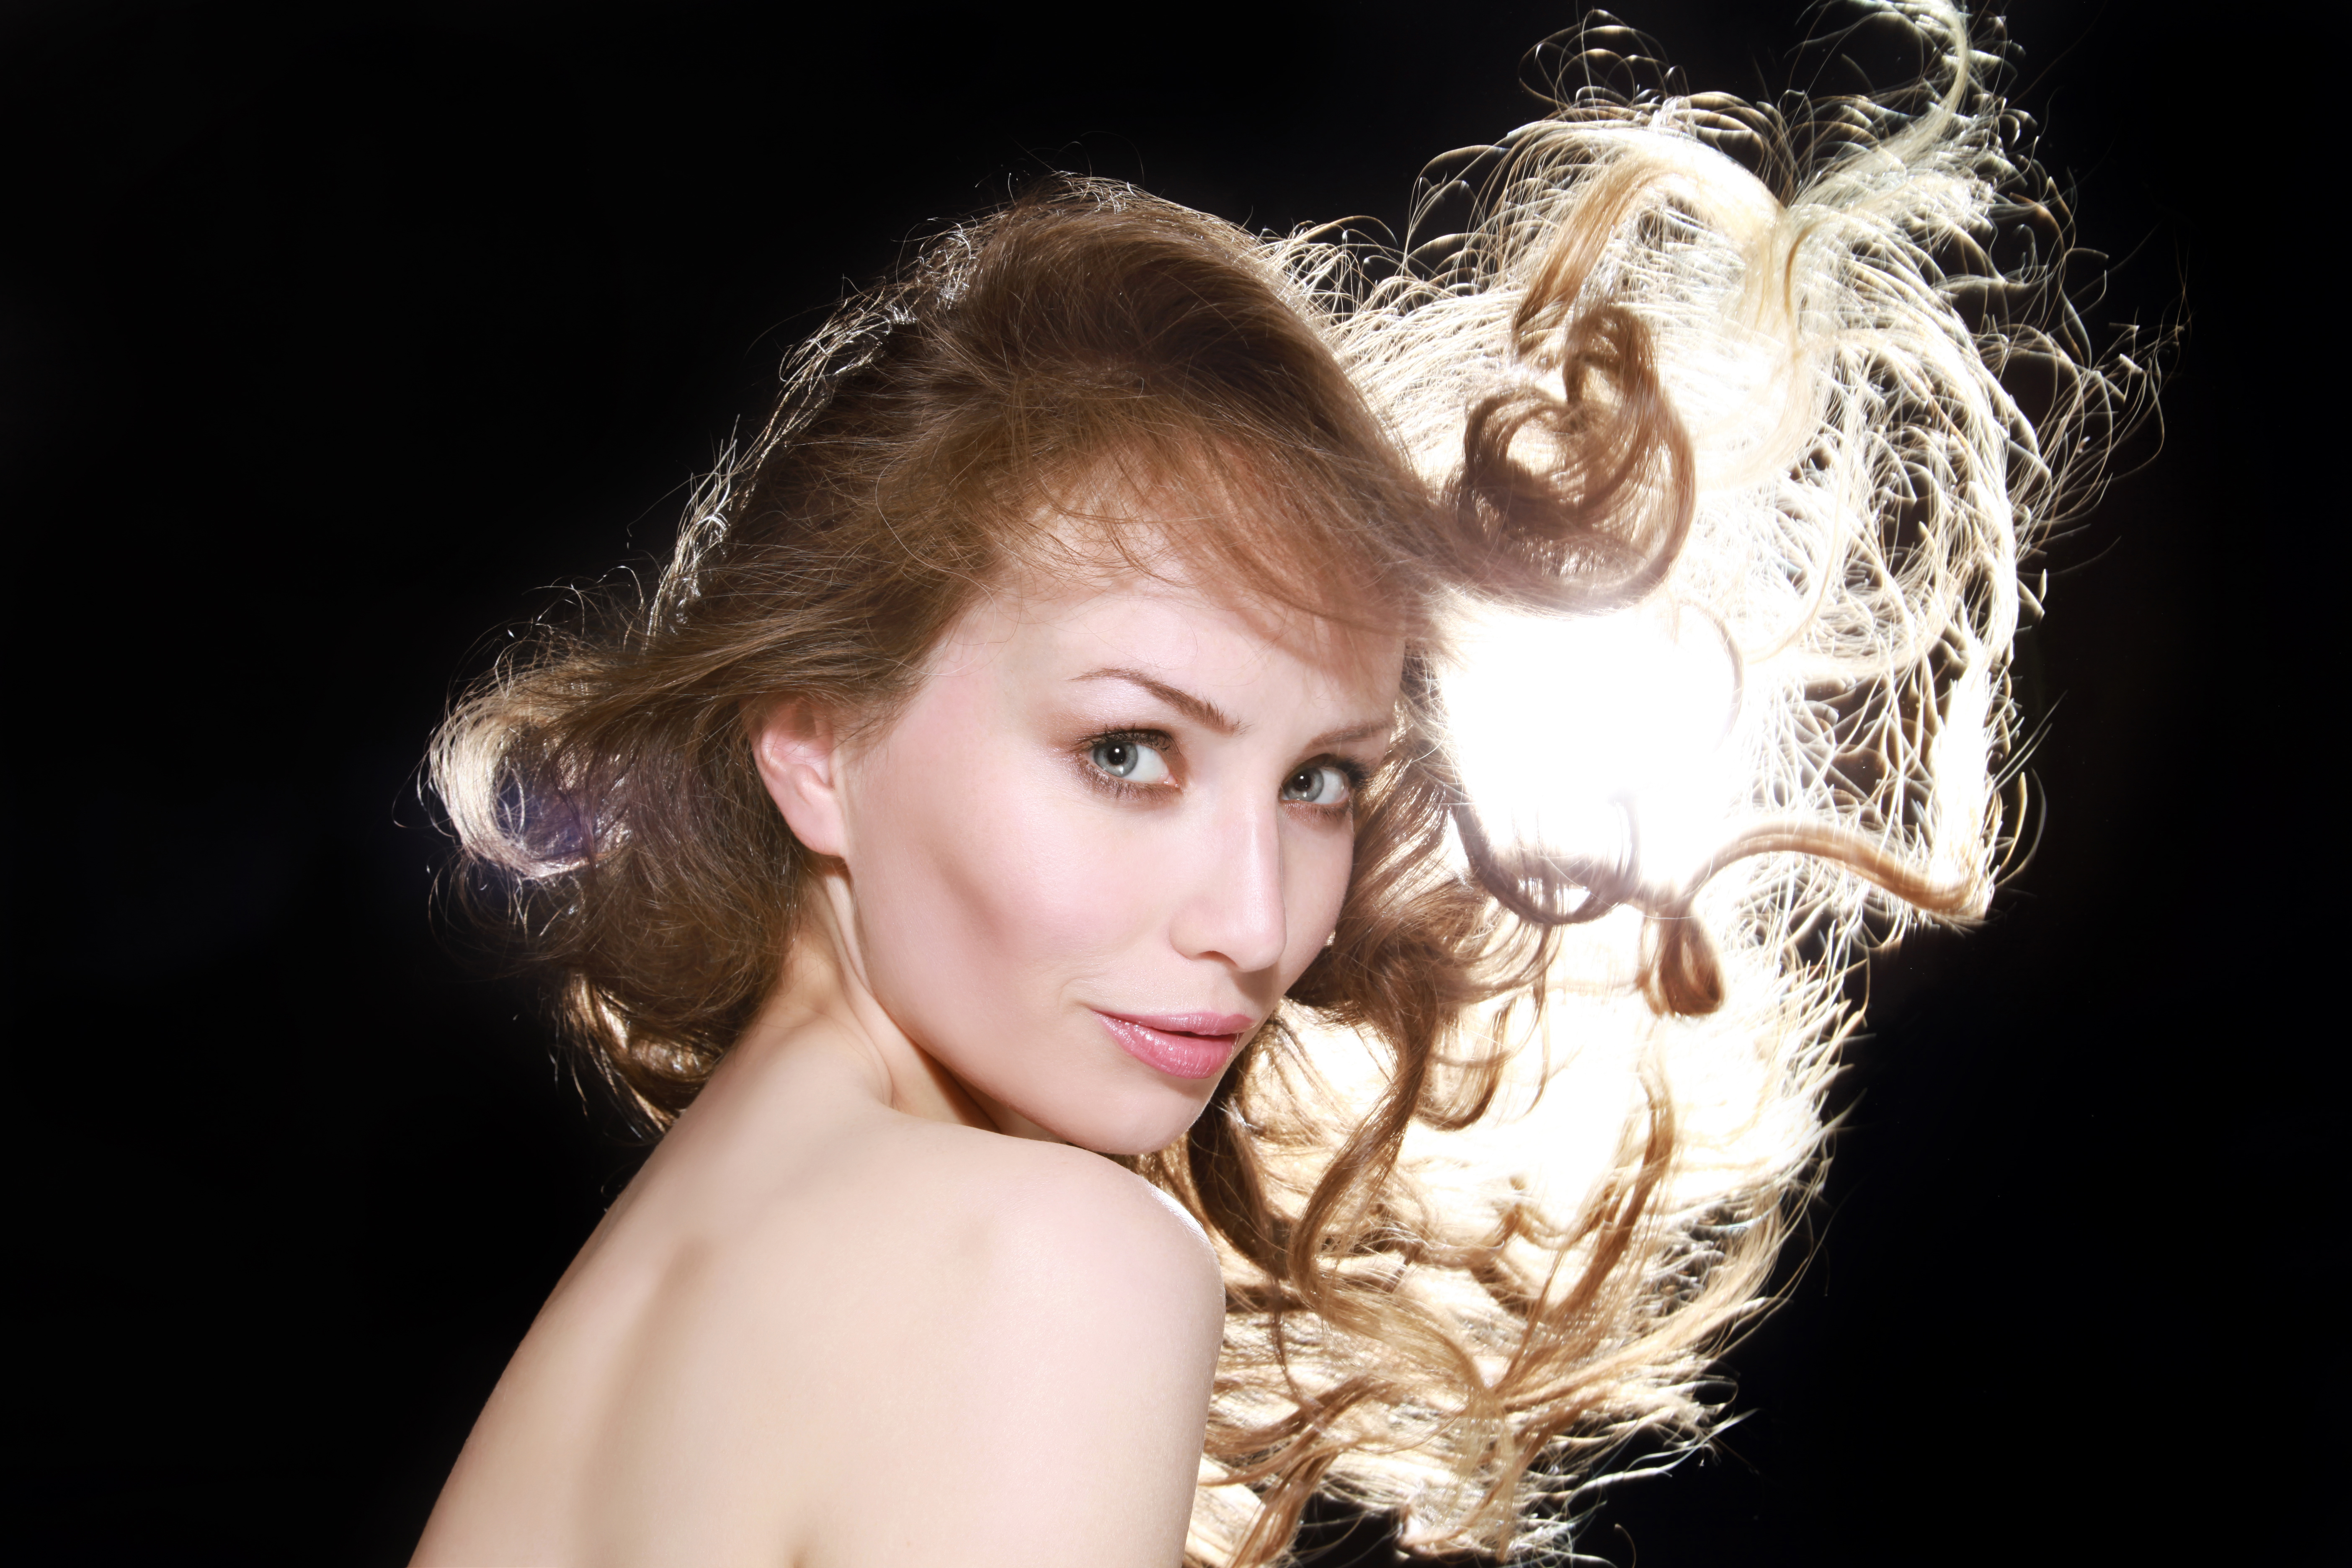
model, long, hair, hairs, beauty, face, flowing, in, the wind, skin, woman, female, portrait, lady, hairstyle, flash photography, blond, lip, photography, long hair, photo shoot, brown hair, portrait photography, ringlet, headpiece, ear, fashion model